Hurricane Delta

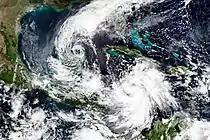
Tropical Storm Gamma (left) and Hurricane Delta (right) on October 5.

Tropical storm warnings were issued for the islands of Grand Cayman and Cayman Brac when advisories were first initiated on "Potential Tropical Cyclone Twenty-Six". In the Cayman Islands, all public schools were closed from October 5 to October 6 as the rainbands were forecast to bring high winds and flooding to the islands. All government offices were on the afternoon of October 5 and remained closed for the entire day on October 6. Cayman Airways reported cancellation of its flights. The Red Cross shelter on Huldah Avenue was on stand-by in the event of flooding. The government set up facilities for shelter with proper protocol for COVID-19 for people with the virus isolating at home. All Government events on October 5–6 were cancelled, including Older Person's Month activities.